Shalom Zysman

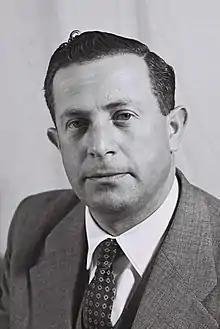
Zysman in 1951

Shalom Zysman (14 March 1914 – 12 February 1967) was an Israeli politician who served as a member of the Knesset for the General Zionists between 1951 and 1955.